3-inch gun M1903

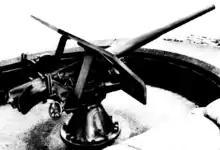
3-inch gun M1903

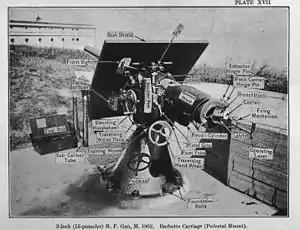
3-inch M1902 seacoast gun, annotated.

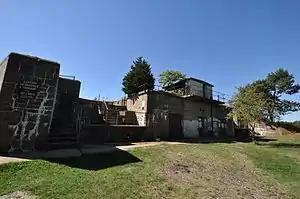
Typical two-gun 3-inch battery, Battery Lytle, Fort Stark, New Hampshire.

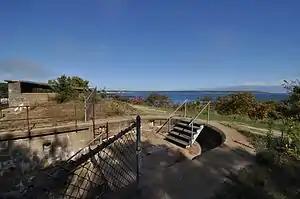
Typical 3-inch gun emplacement, Fort Stark, New Hampshire.

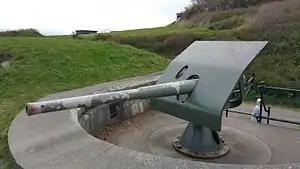
3-inch gun M1903 at Fort Casey, Washington state, formerly at Fort Wint, Subic Bay, Philippines.

The 3-inch gun M1903 and its predecessors the M1898 and M1902 were rapid fire breech-loading artillery guns with a 360-degree traverse. In some references they are called "15-pounders" due to their projectile weight. They were originally emplaced from 1899 to 1917 and served until shortly after World War II. These 3-inch guns were placed to provide fire to protect underwater mines and nets against minesweepers, and also to protect against motor torpedo boats. In some documentation they are called "mine defense guns". The 3-inch guns were mounted on pedestal mounts (or a retractable "masking parapet" mount for the M1898) that bolted into a concrete emplacement that provided cover and safety for the gun's crew.